John Campbell, of Strachur

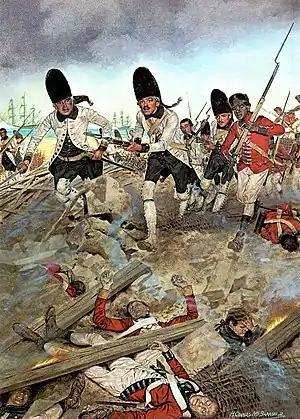
Spanish grenadiers and Havana militia pour into Fort George. Oil on canvas, United States Army Center of Military History

Detachments from Mobile and New Orleans arrived 28 March 1781, and on 19 April reinforcements, naval and army, Spanish and French, from Cuba led by General Jose Solano y Bote arrived. Campbell inspired his troops to defend Fort George. However, without naval protection nor adequate artillery to engage a counter assault, the Spanish artillery fire breached the ramparts on 8 May 1781, and struck a powder magazine. A powerful flotilla of warships neutralized outer British defenses and began an amphibious siege of the town on 9 May 1781. John Campbell surrendered Fort George to the Spaniards on 10 May 1781. Under generous terms Governor Gálvez allowed the British troops, including Campbell, to return to New York.